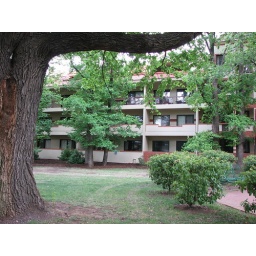
Number 6 is the ground floor apartment with three trees in front of it.